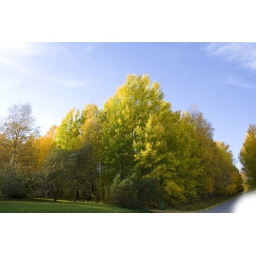
Yellow, orange, blue, green ... much nicer to see in person though.